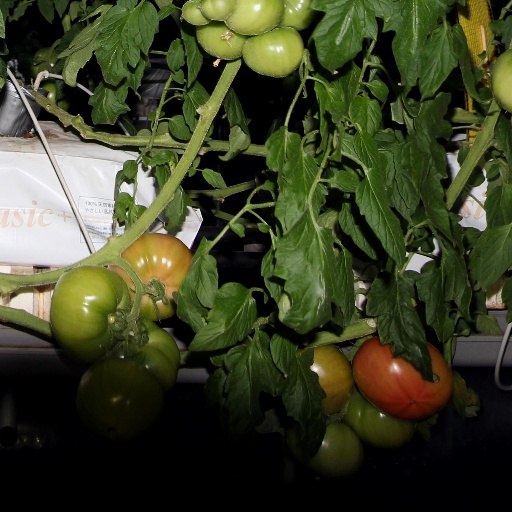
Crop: tomato